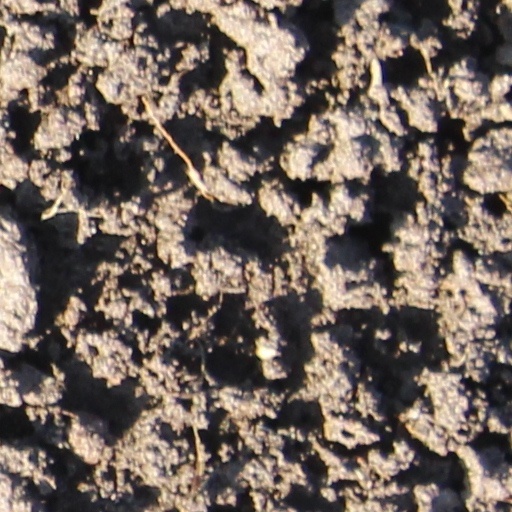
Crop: wheat